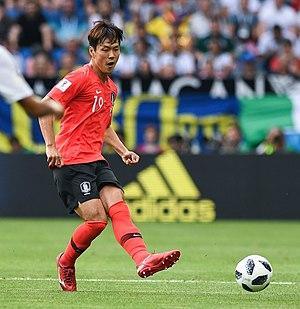
Kim Young-gwon, né le 27 février 1990 à Jeonju en Corée du Sud, est un footballeur international sud-coréen, qui évolue au poste de défenseur central.